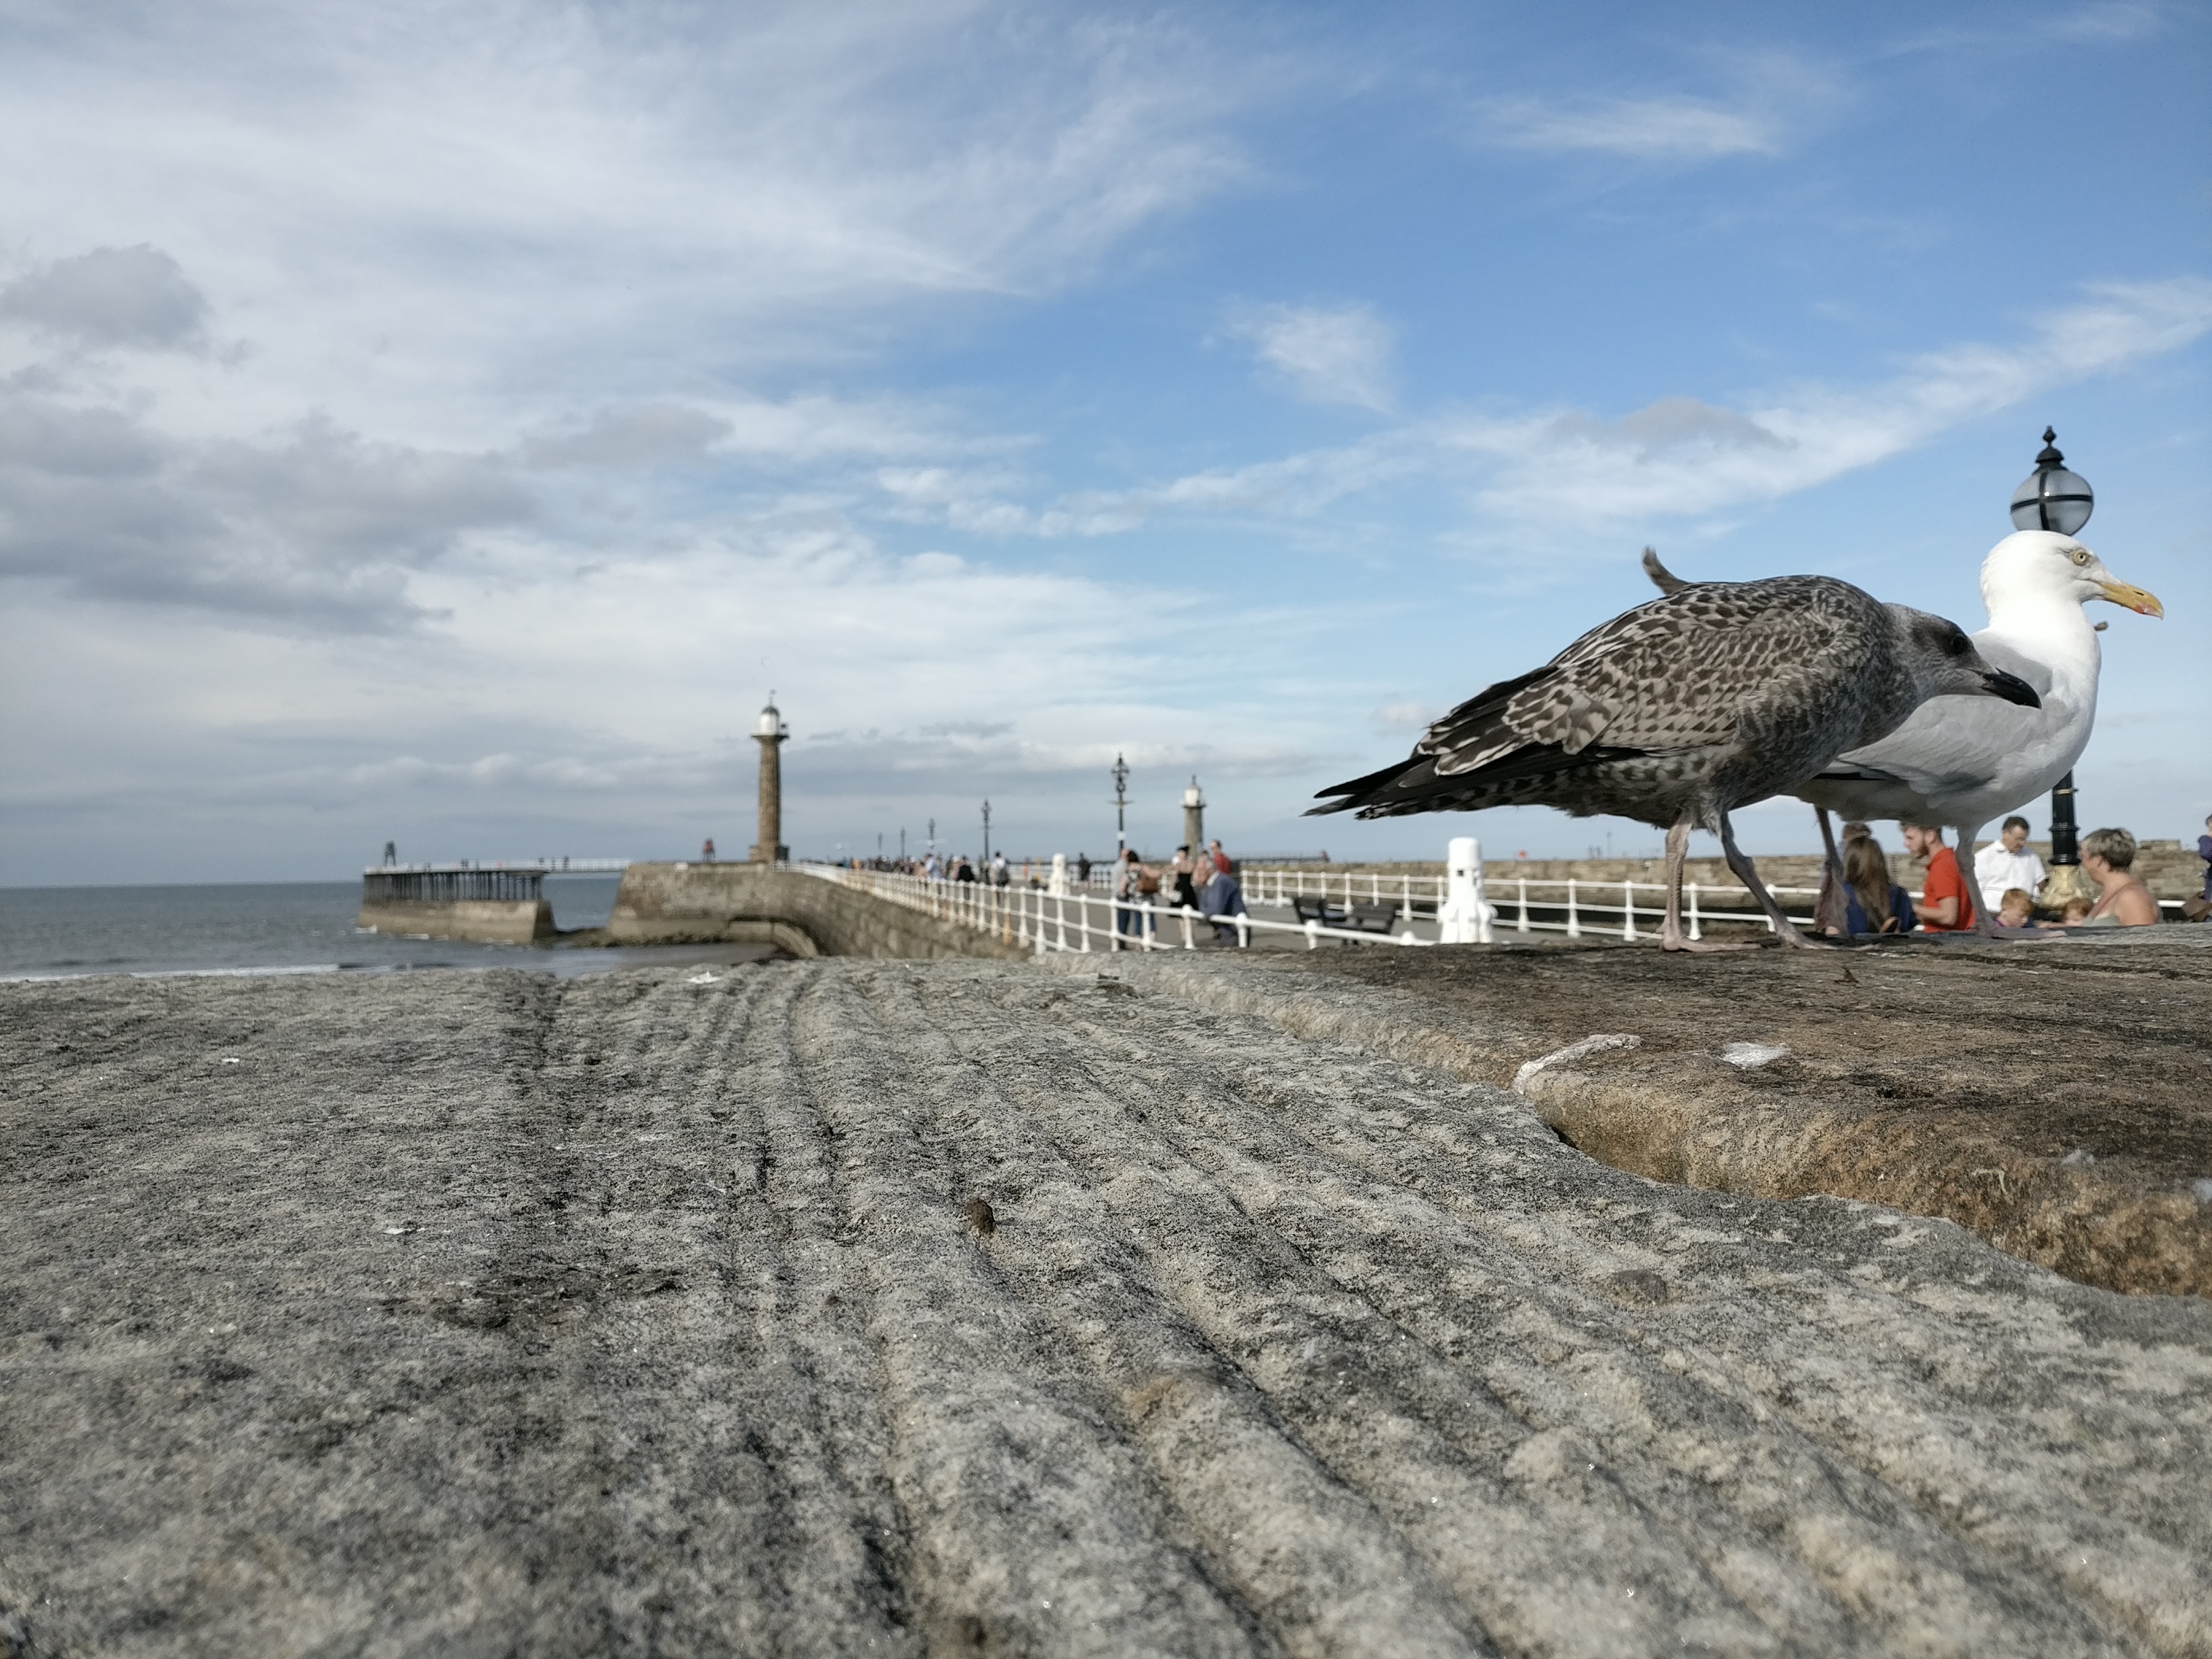
beach, sea, coast, sand, ocean, bird, shore, seabird, tower, gull, bay, charadriiformes